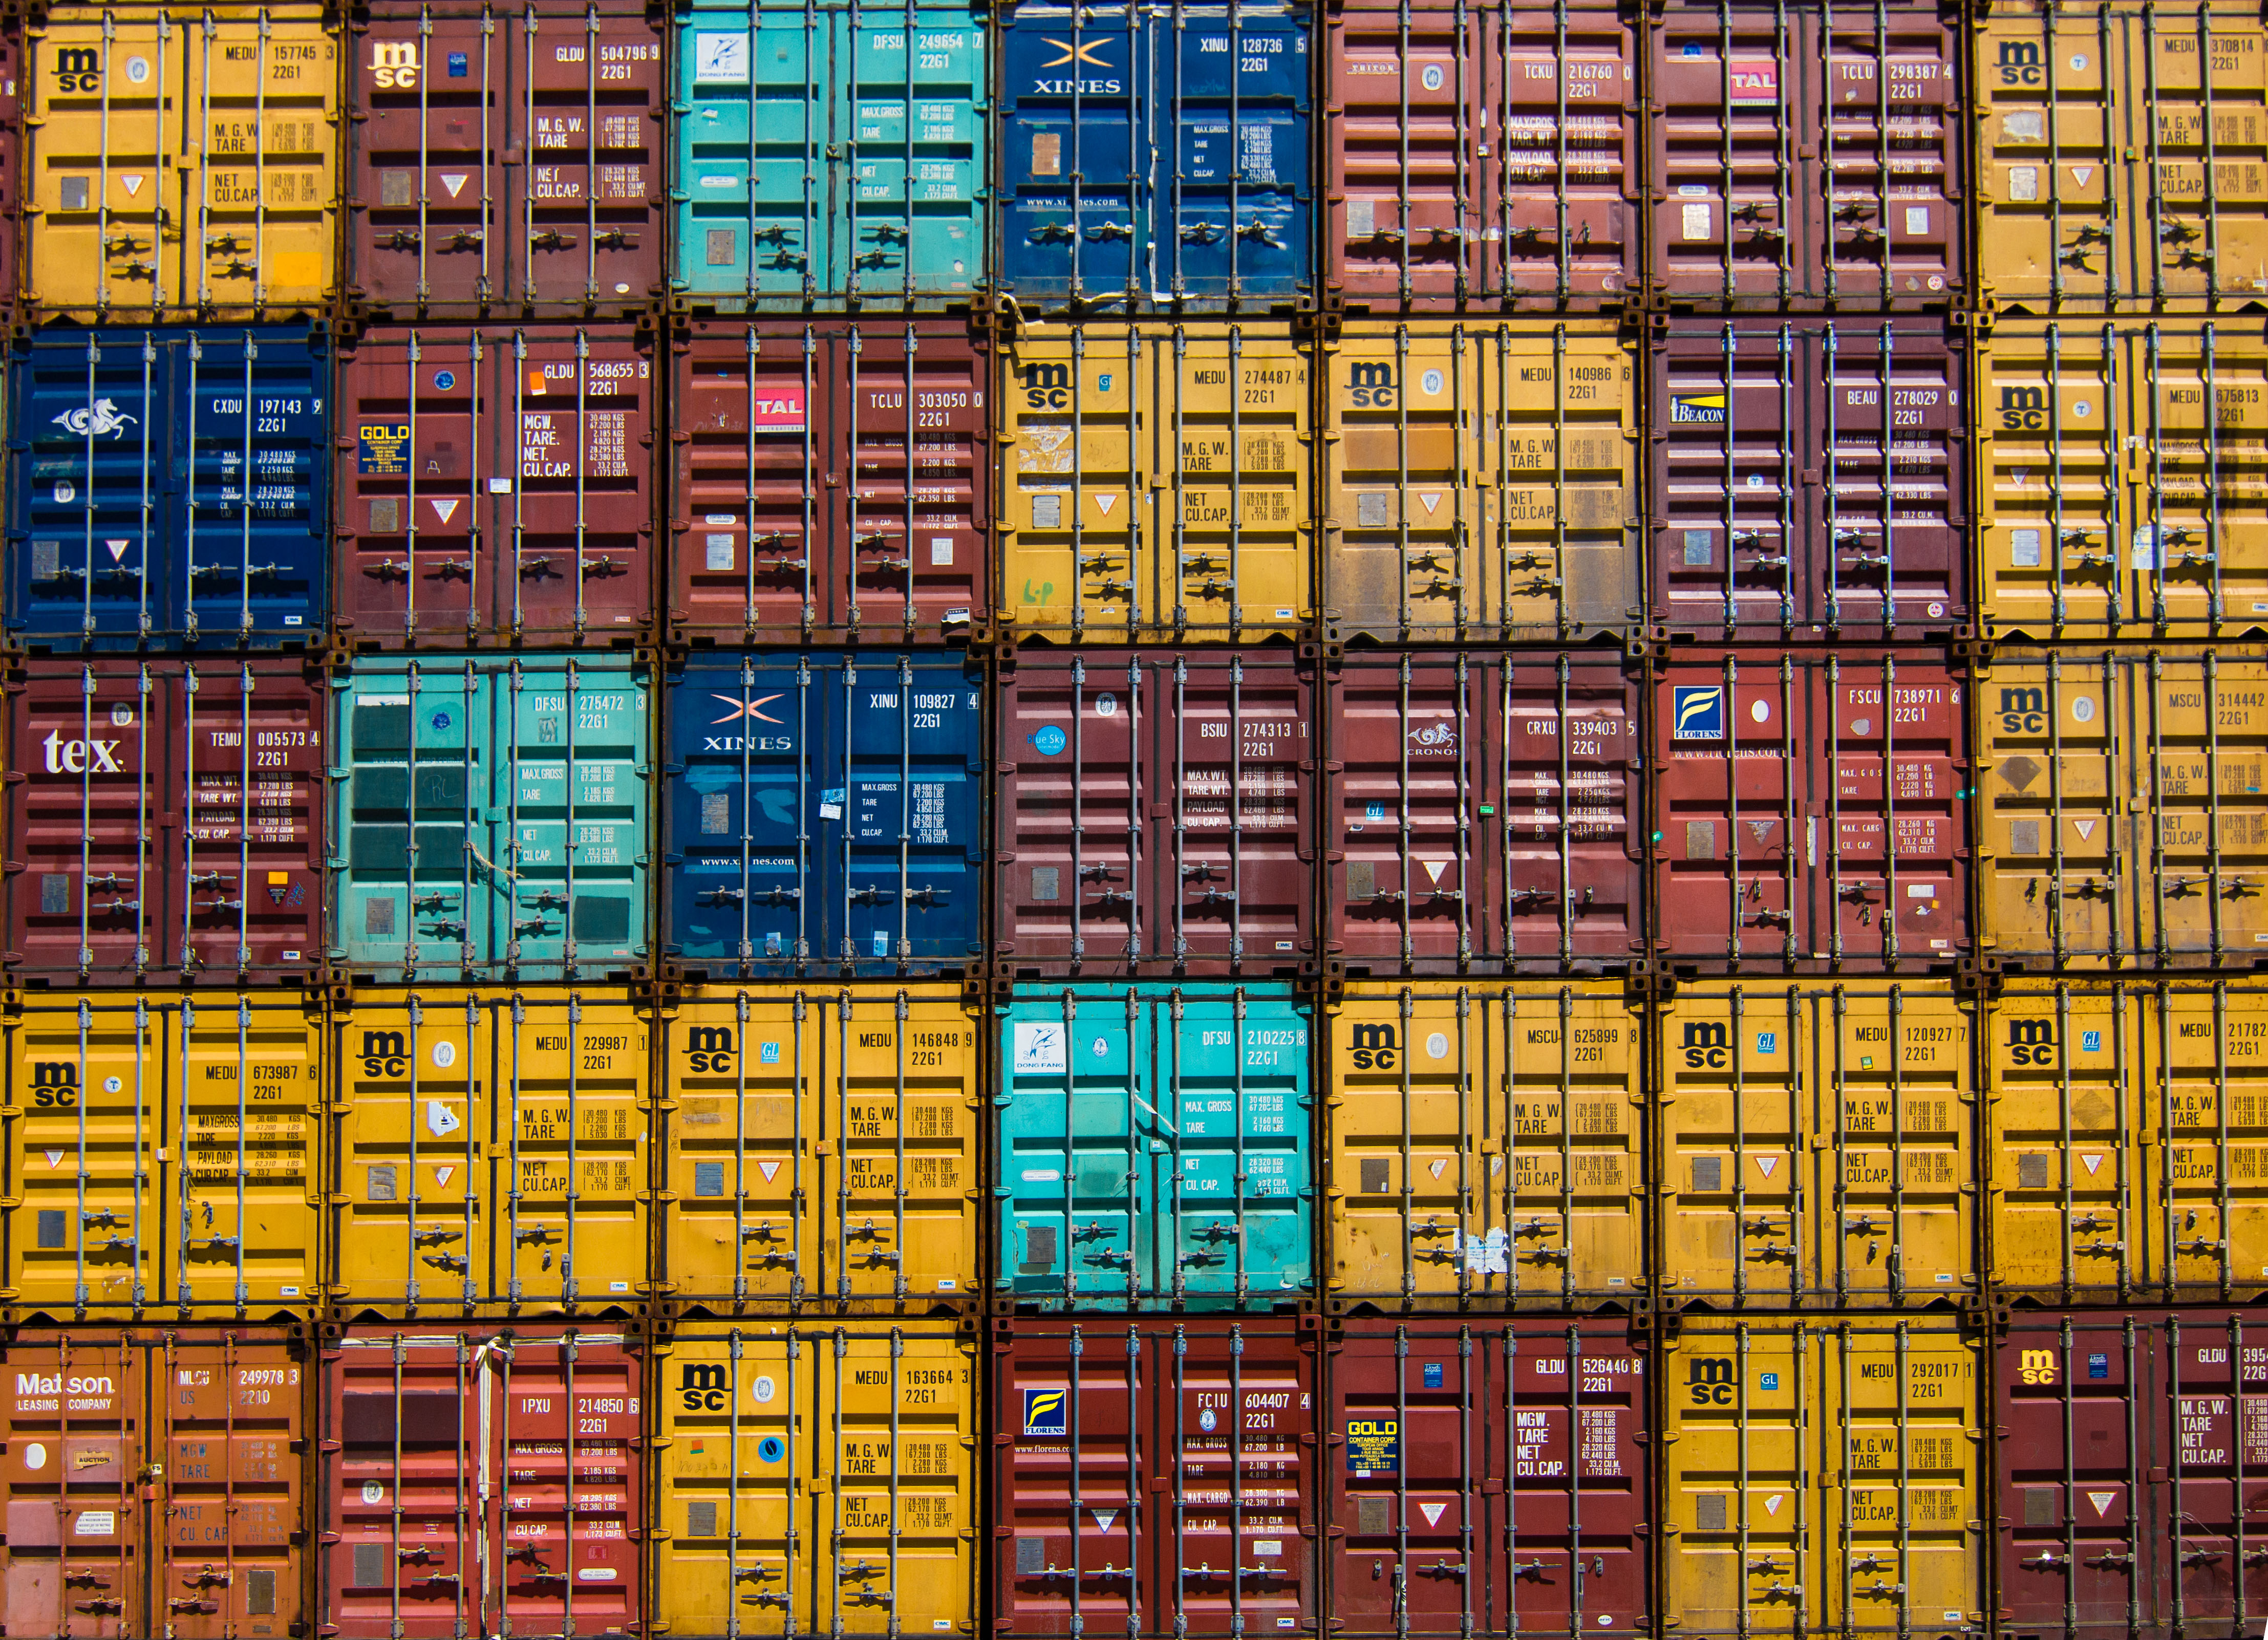
window, glass, number, wall, pattern, line, color, facade, circle, font, art, design, symmetry, shape, modern art